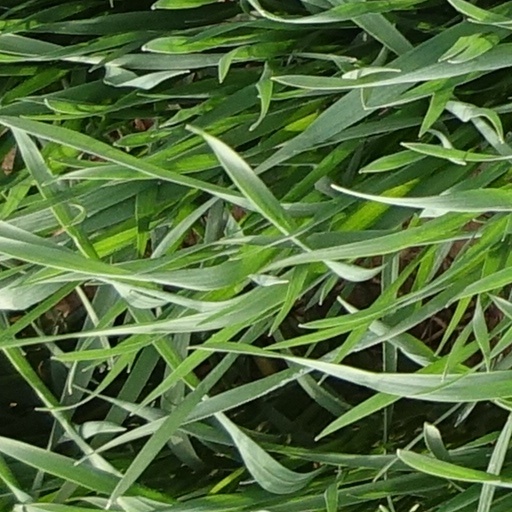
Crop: wheat